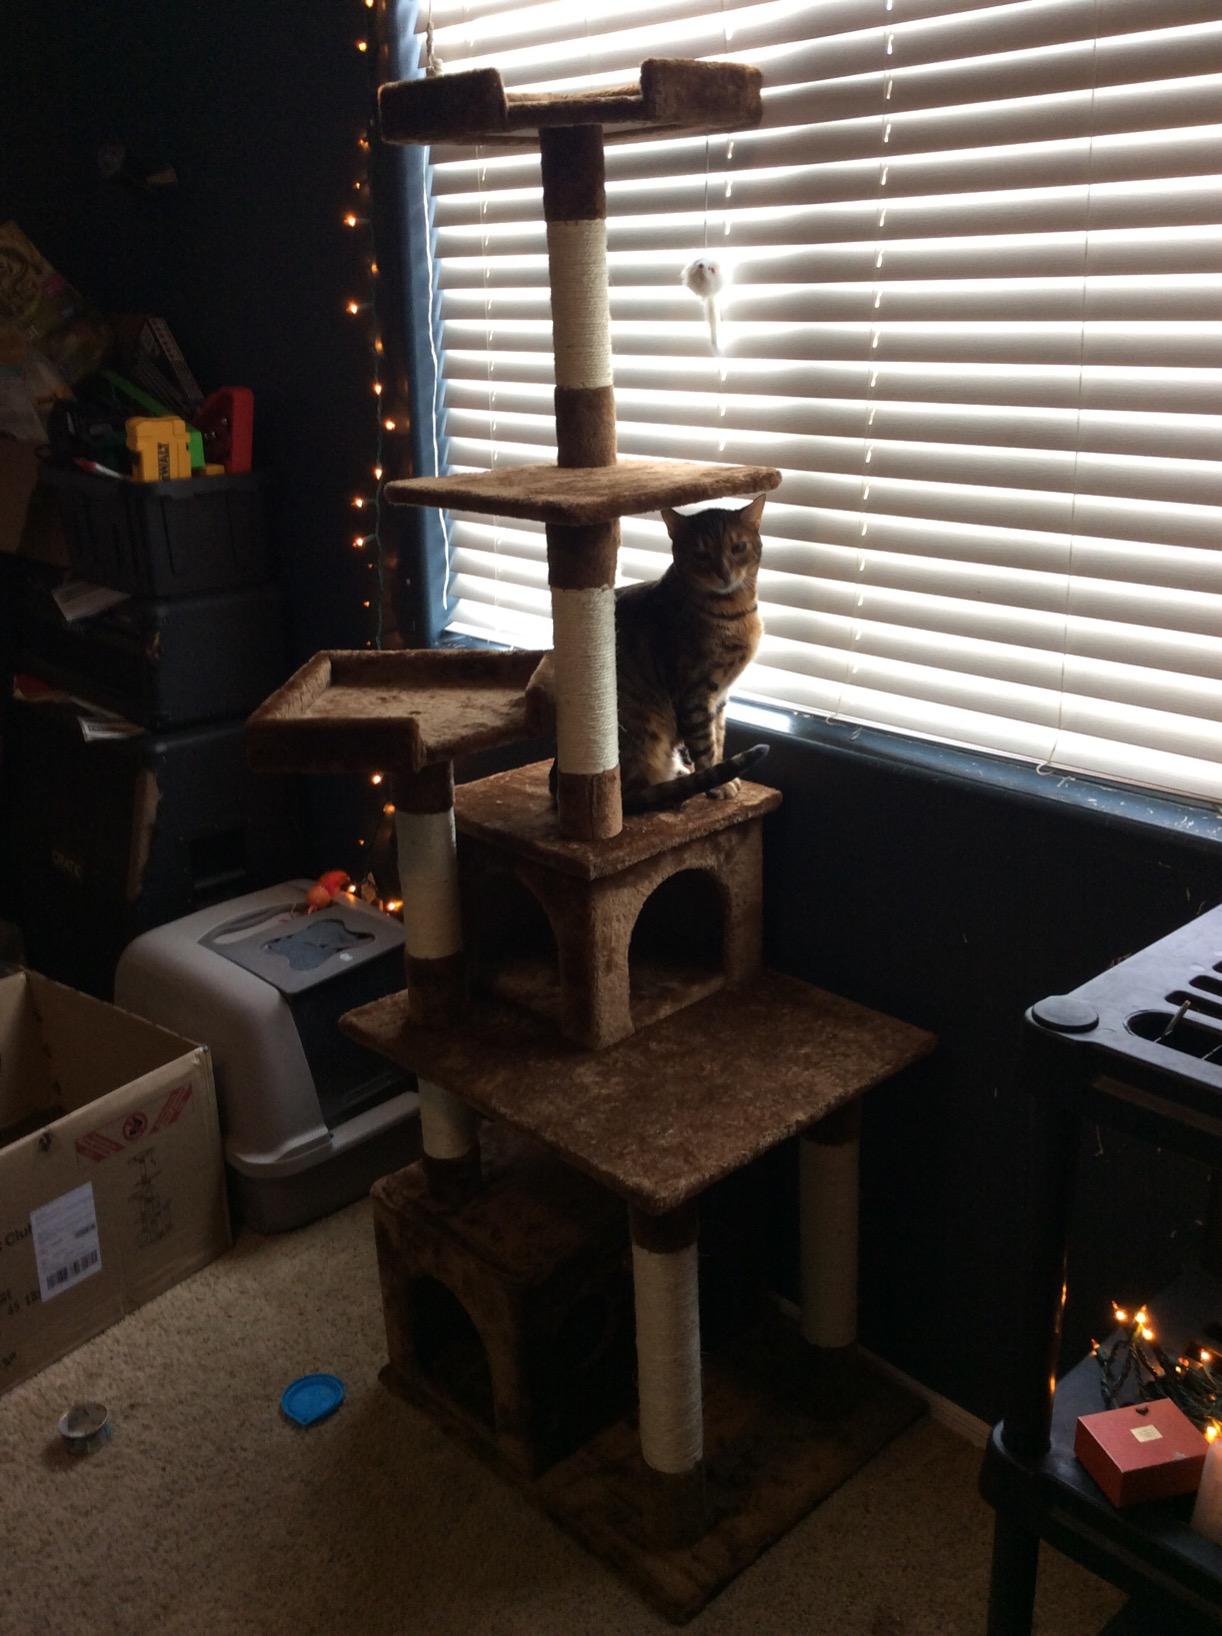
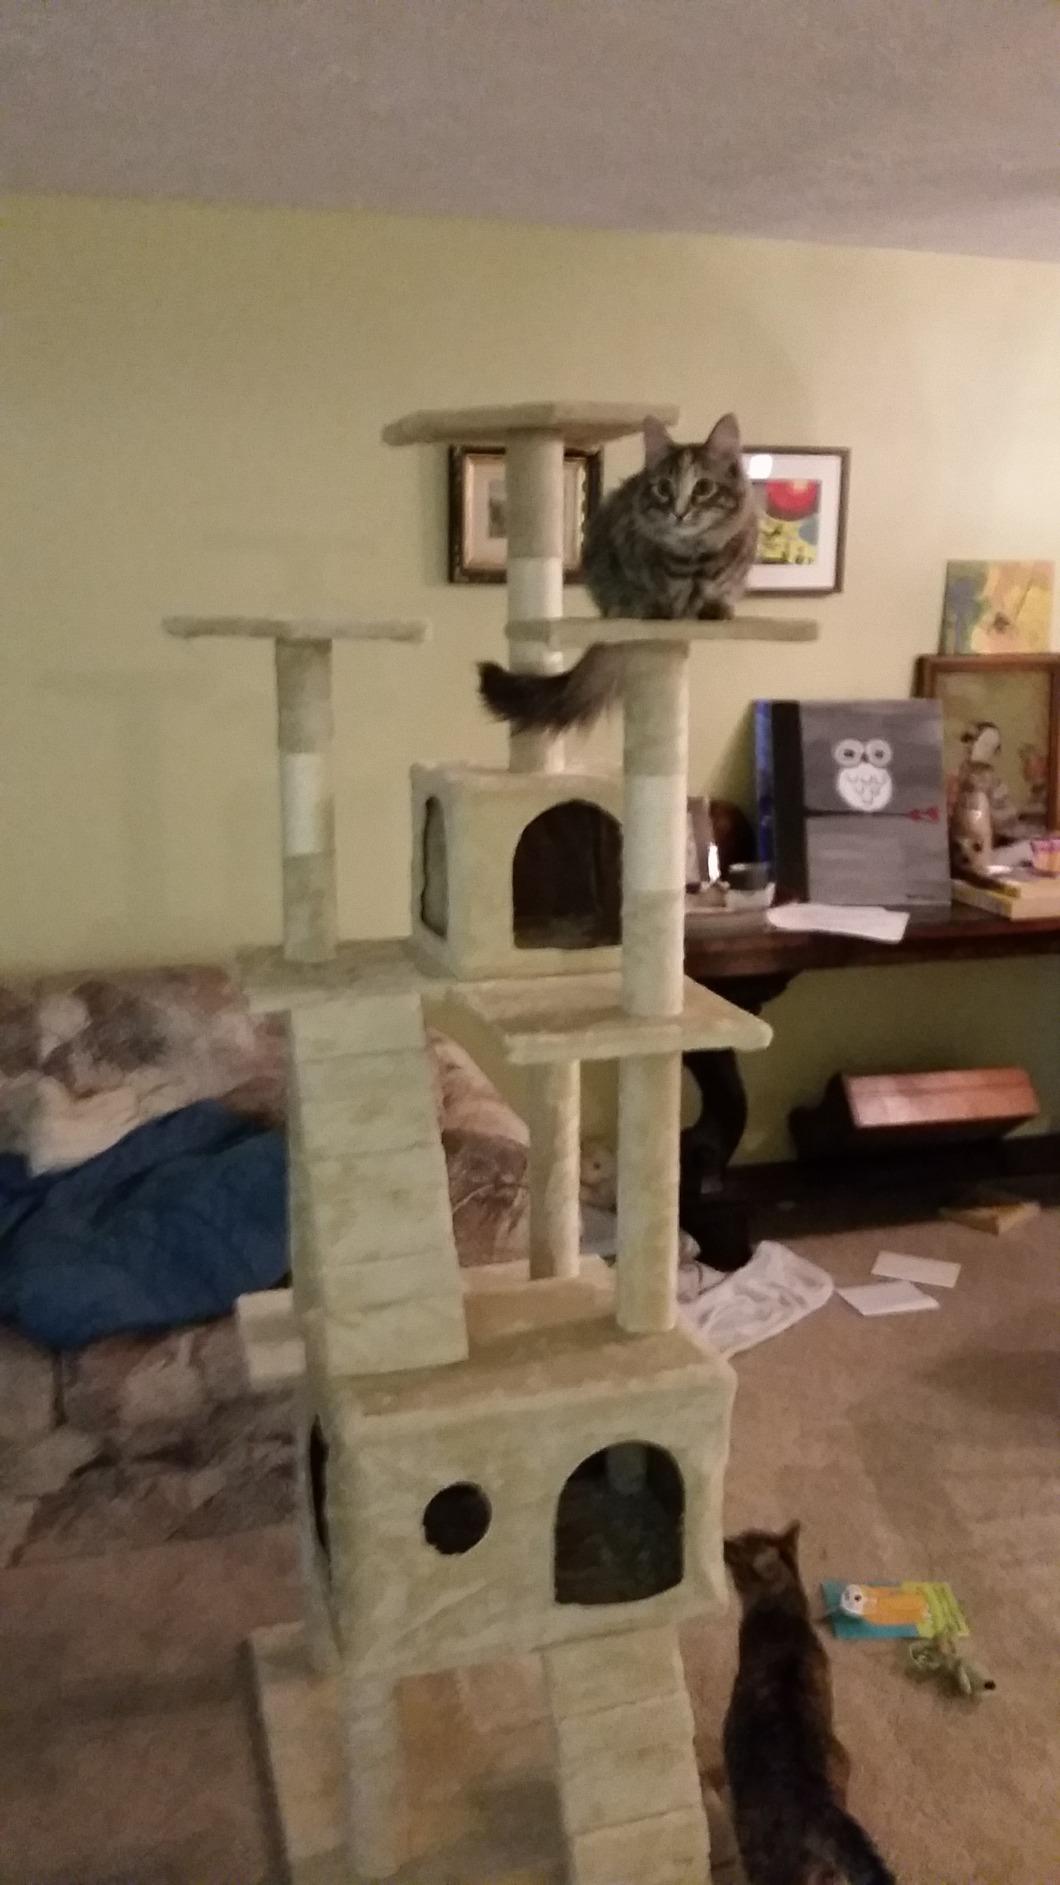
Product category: items_cat tree
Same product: no